Describe the emotion expressed in this image:  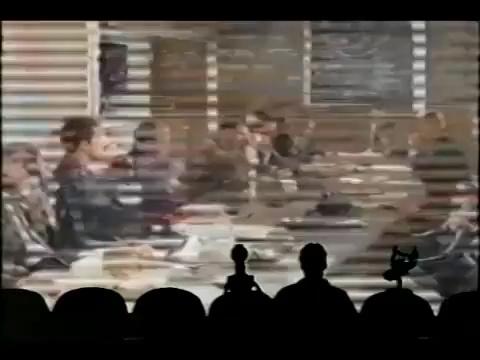
This person displays Suffering, valence and arousal with low intensity.